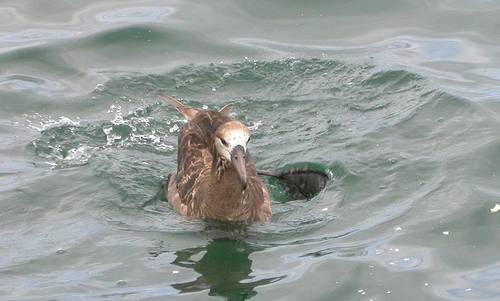
this bird is brown with a lighter brown crest.
aquatic large bird with long hooked bill, white face, and brown body.
bird has brown body feathers, brown breast feathers, and brown beak
this bird has a white superciliary and brown all around its body with a long bill
this is a brown bird with a white face and a long downward pointing beak.
this bird is brown with white and has a long, pointy beak.
brown duck playing on the lake making a poodle
this bird has wings that are brown and has a long bill
this bird has long brown bill, with a brown body.
this is a medium sized brown bird, with a long pointed bill.
Species: Black Footed Albatross